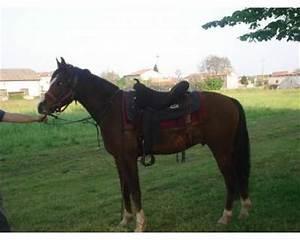
horse